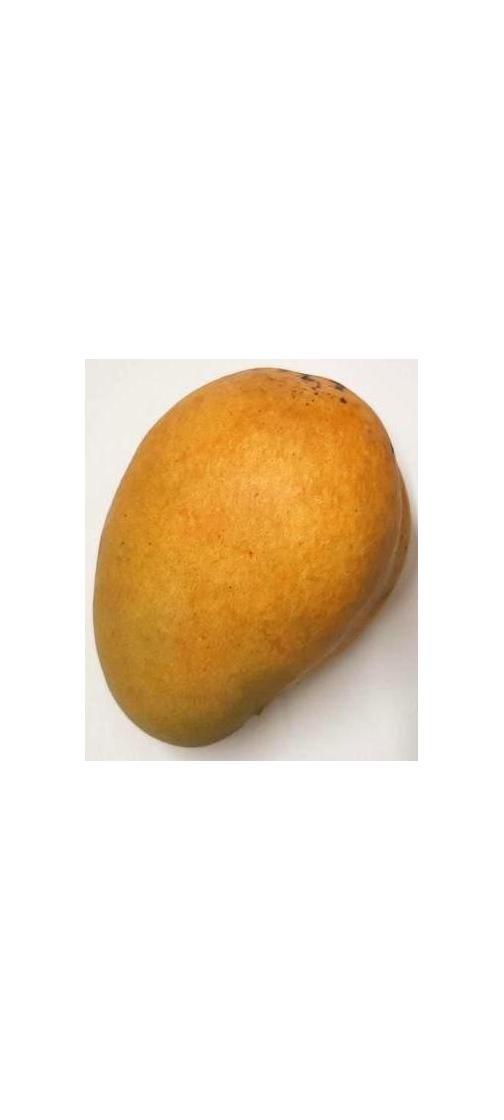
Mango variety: Bari-11